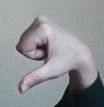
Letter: waw